Describe the emotion expressed in this image:  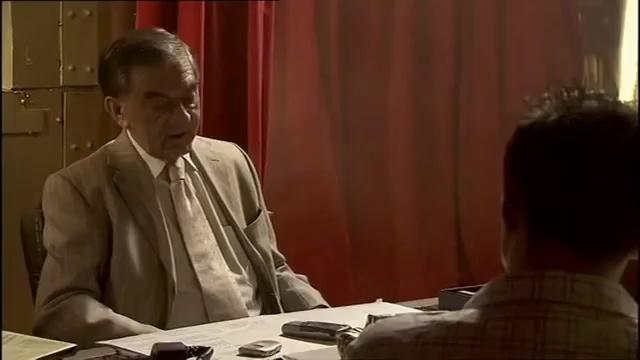
This person displays Suffering, valence and arousal with low intensity.